Kendry Páez

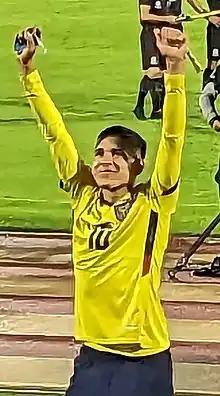
Páez with Ecuador U17 in 2023

Ray Kendry Páez Andrade (born 4 May 2007) is an Ecuadorian professional footballer who plays as an attacking midfielder or right winger for club Strasbourg, on loan from club Chelsea, and the Ecuador national team.